Laurentian Mountains

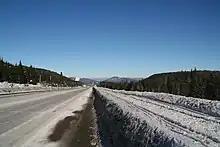
Laurentian Mountains, Route 138, Quebec, Canada

The Laurentian Mountains extend from Quebec to Labrador over a distance of 1,448 kilometers (900 miles). They are partially bounded by the Ottawa, St. Lawrence, and Saguenay River. The Laurentian Mountains reside in the Laurentian Upland, which extends as far west as Lake Huron, with foothills extending into northeastern Ontario. Sub-ranges in the upland are the Opeongo Hills, Misquah Hills, Huron Mountains, and the Porcupine Mountains. This region is extensively forested and contains nearly untouched wilderness, with it not being suited for agriculture.